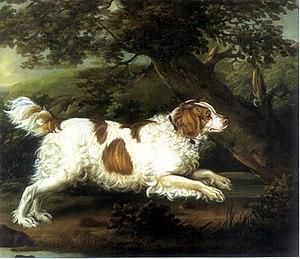
Henry Bernard Chalon est un peintre animalier et lithographe anglais.